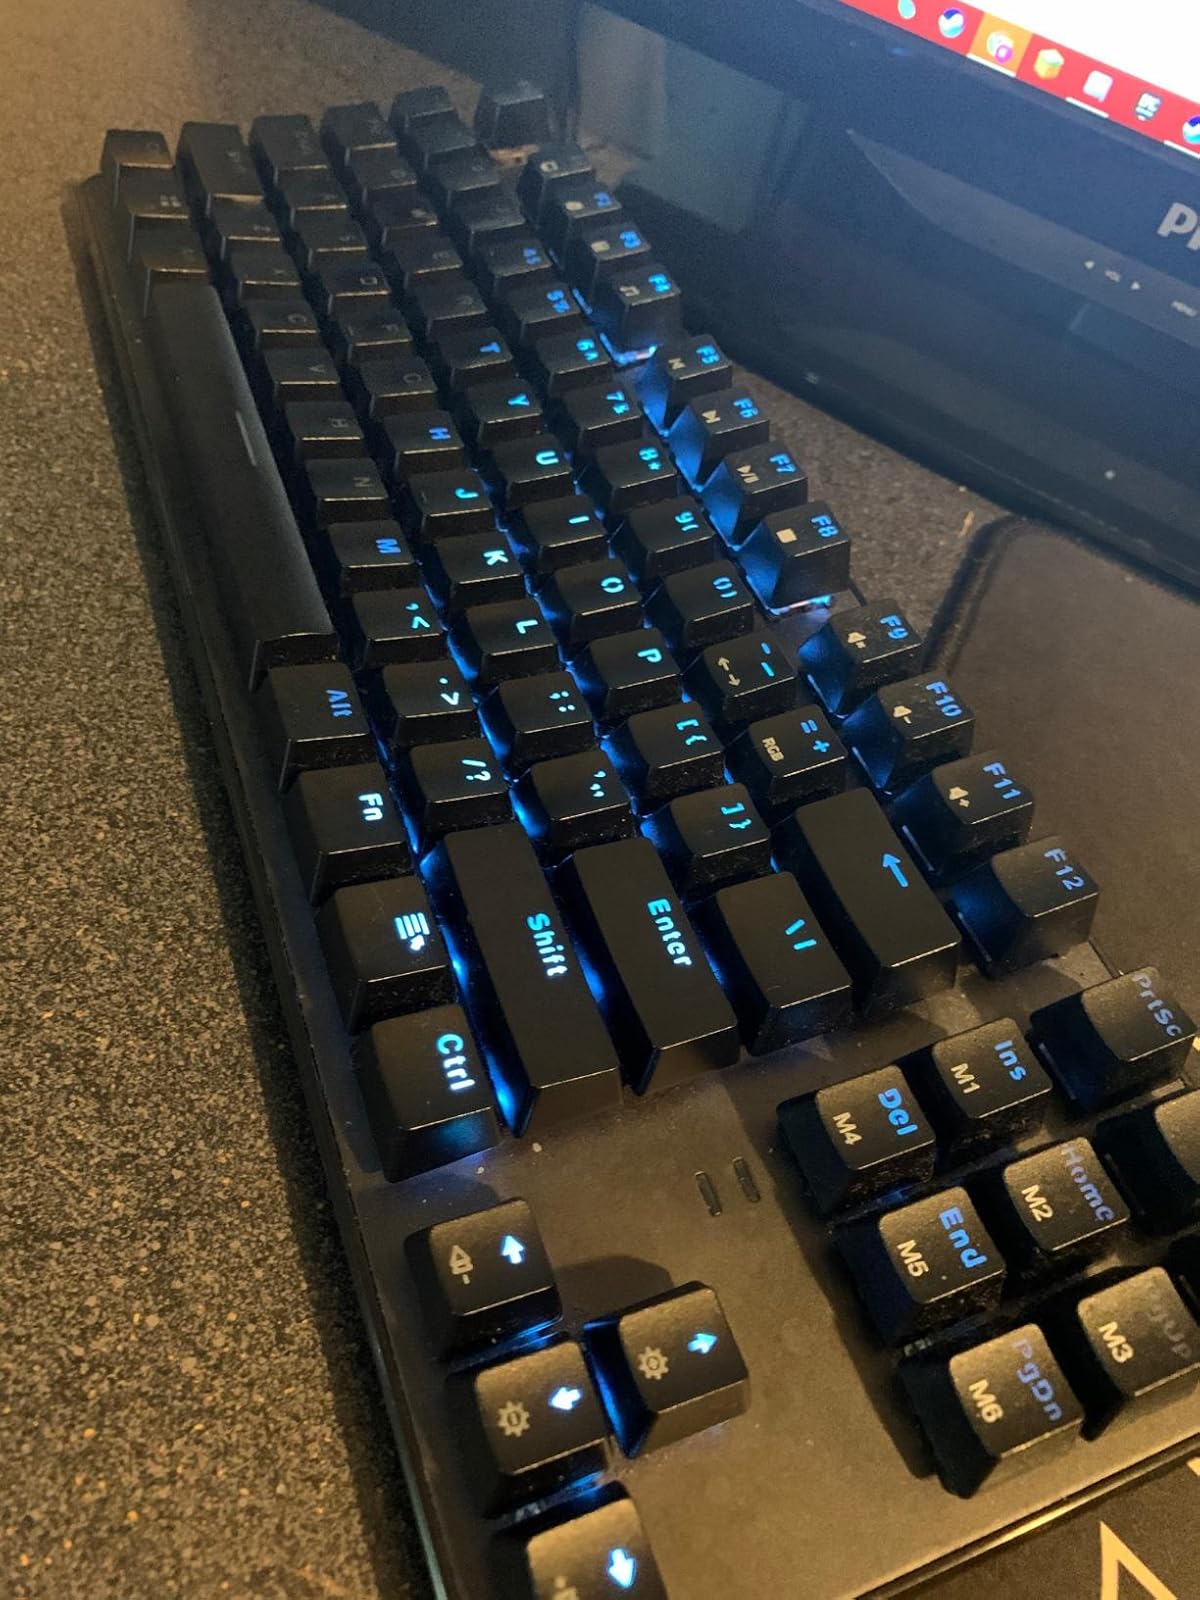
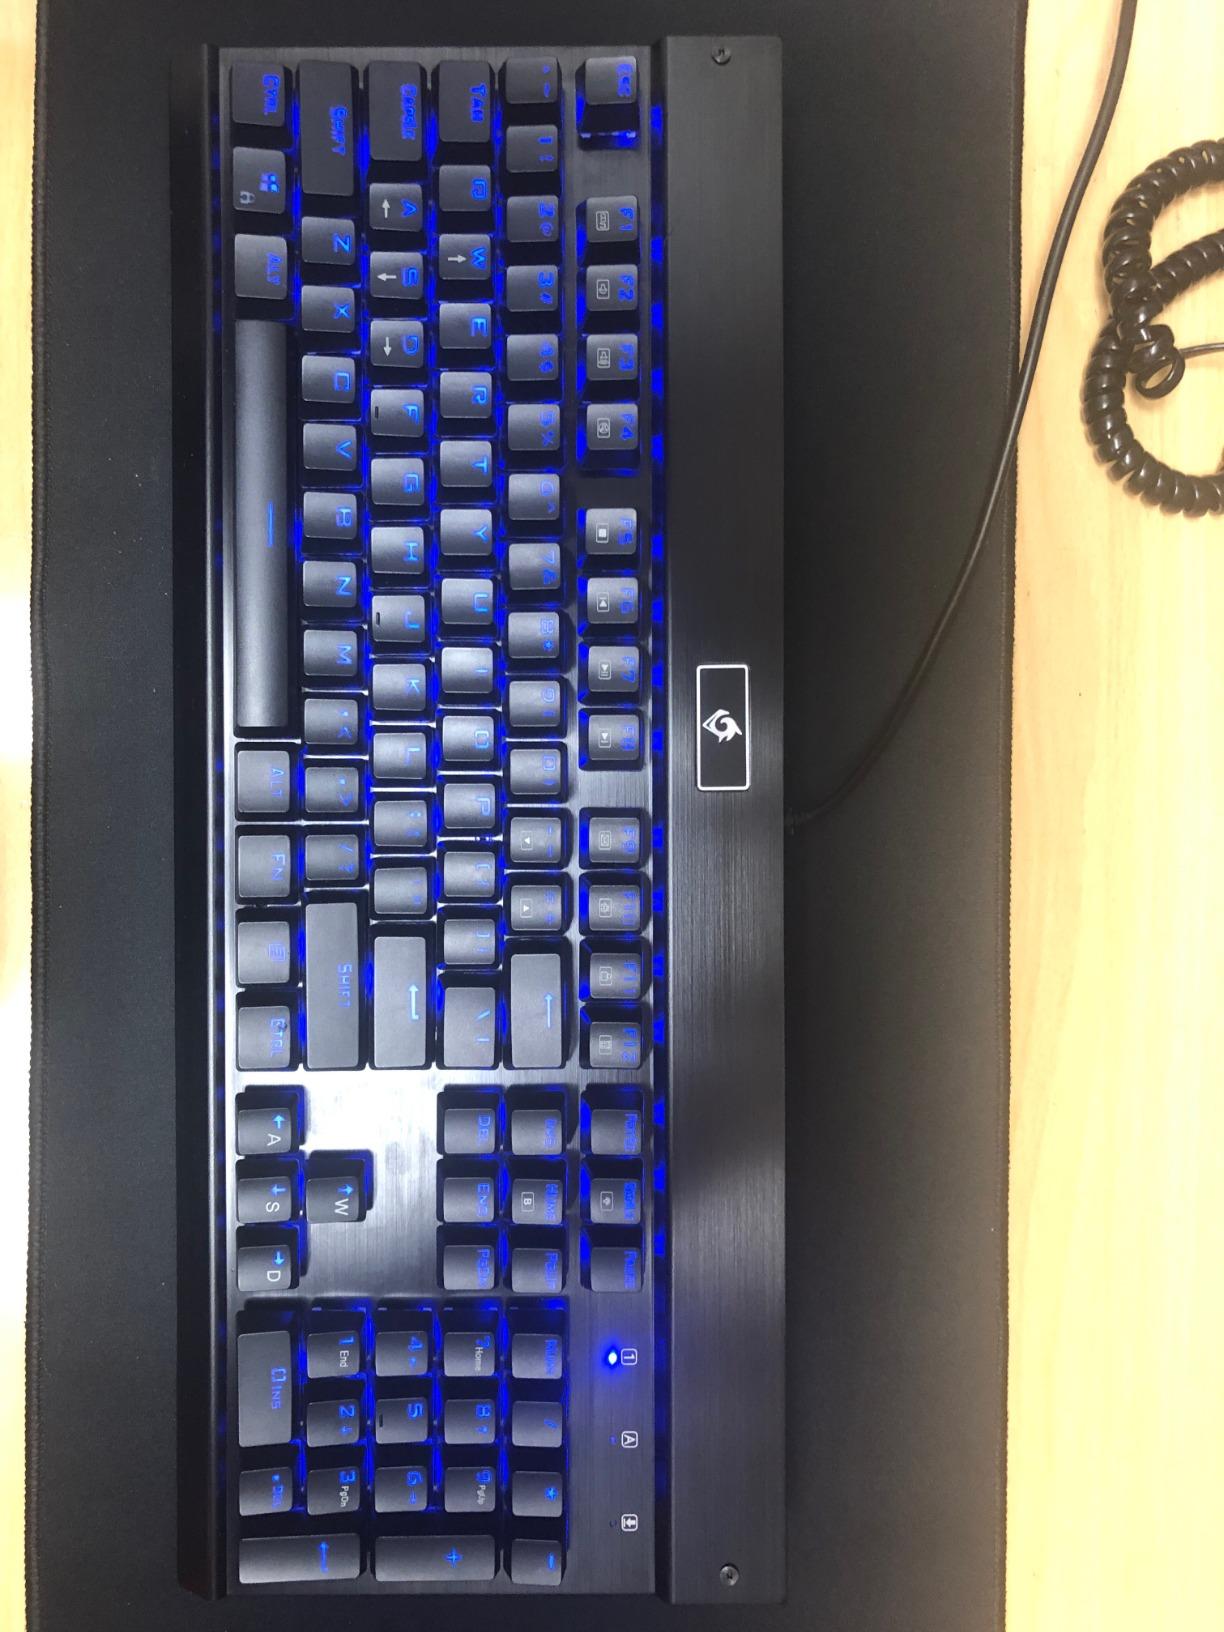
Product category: keyboard
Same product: no